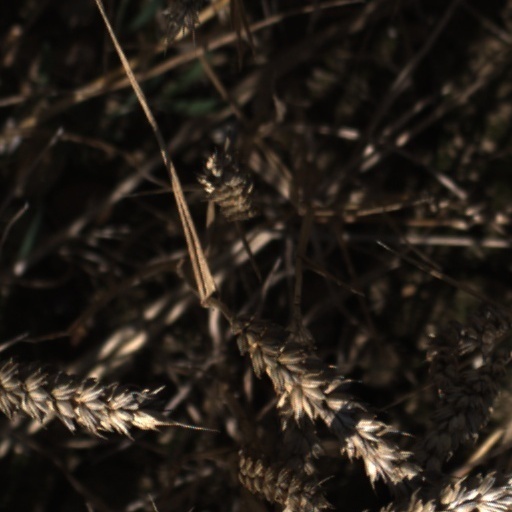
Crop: wheat